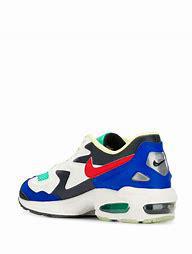
Brand: Nike
Model: Air MAX2 Light